Ghost Trick: Phantom Detective

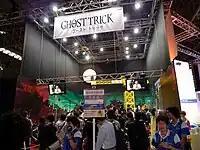
Capcom's "Ghost Trick" demonstration booth at TGS 2009

"Ghost Trick" was first revealed in "Weekly Famitsu" during an interview with Takumi in early September 2009. The game was formally announced at TGS 2009 later that month, featuring a demonstration booth themed after the Zone D Waste Center location. On February 12, 2010, Capcom filed a North American trademark for the game, leading several publications to suspect an overseas release date was imminent. On March 11, 2010, Capcom announced that the game would launch in Japan on June 24, 2010. The game made its first appearance in North America at Capcom's Captivate summit in April 2010, with an international release window of winter 2010. This was followed by showcases at Nippon TV, E3, San Diego Comic-Con, Gamescom, TGS, New York Comic Con, and CES.